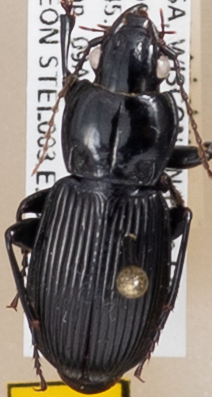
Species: Pterostichus novus
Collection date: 2022-08-09
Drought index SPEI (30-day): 0.304
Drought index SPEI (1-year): -0.676
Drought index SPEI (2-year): -0.404